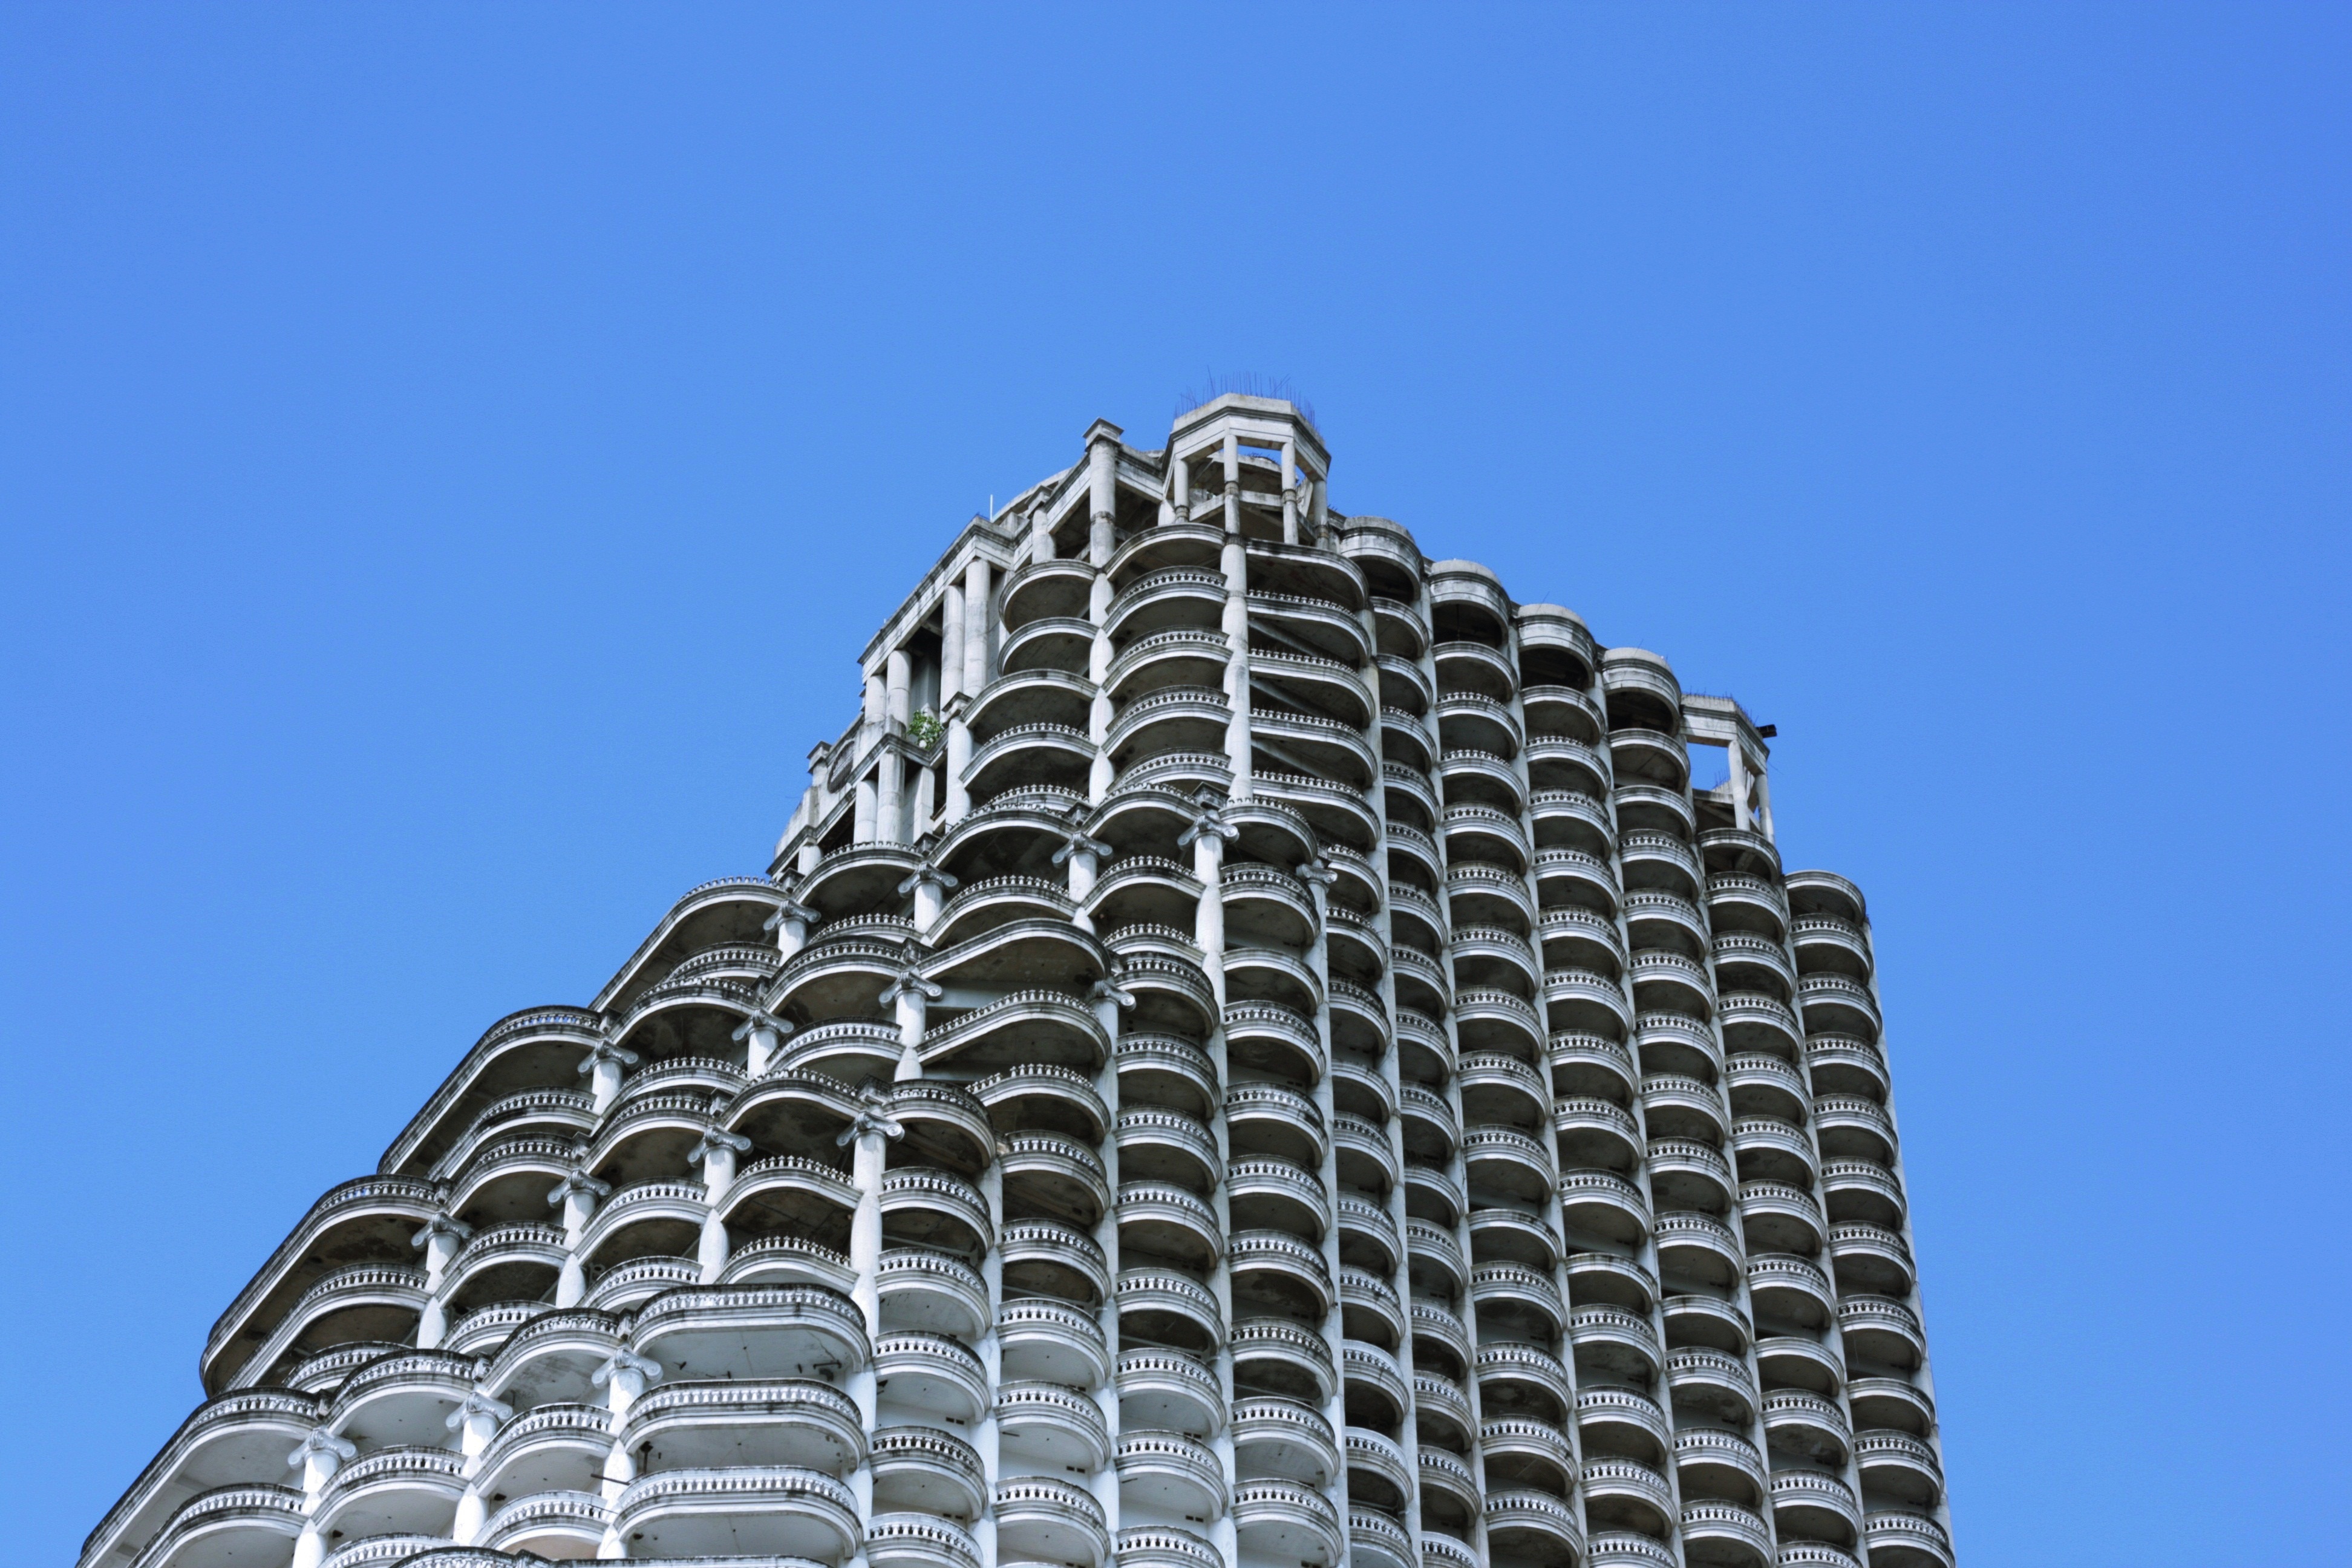
architecture, sky, skyscraper, tower, landmark, facade, tower block